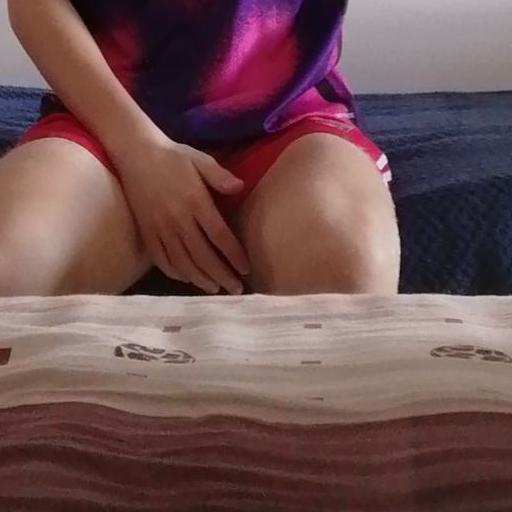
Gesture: no_gesture